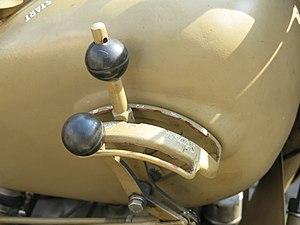
La BMW R 75 est une moto et un side-car de la période de la Seconde Guerre mondiale produit par la société allemande BMW de 1941 à 1944. Elle était appelé également "überschweres Wehrmachtsgespann". Elle fut notamment utilisée dans le désert d’Afrique du Nord par l'Africa Korps et en Union soviétique durant l'Opération Barbarossa, de 1941 à 1945.